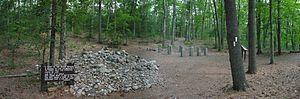
Panorama du mémorial de Thoreau à Walden Pond. alt=Panorama photographique du «
Walden ou la Vie dans les bois est un récit publié en 1854 par l'écrivain américain Henry David Thoreau.